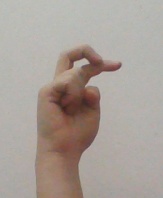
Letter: zay